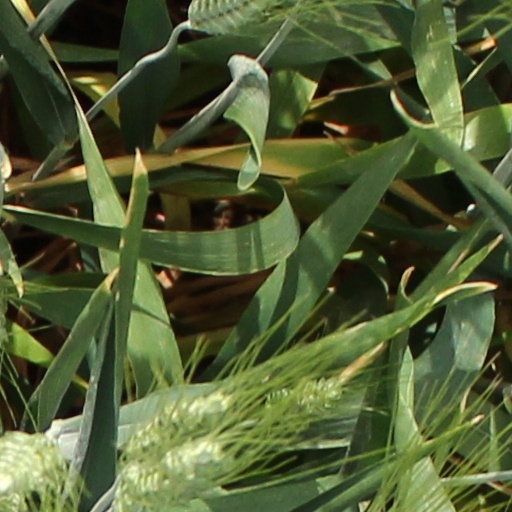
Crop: wheat